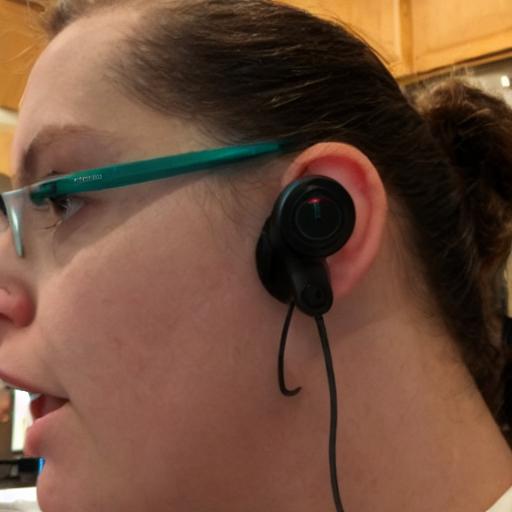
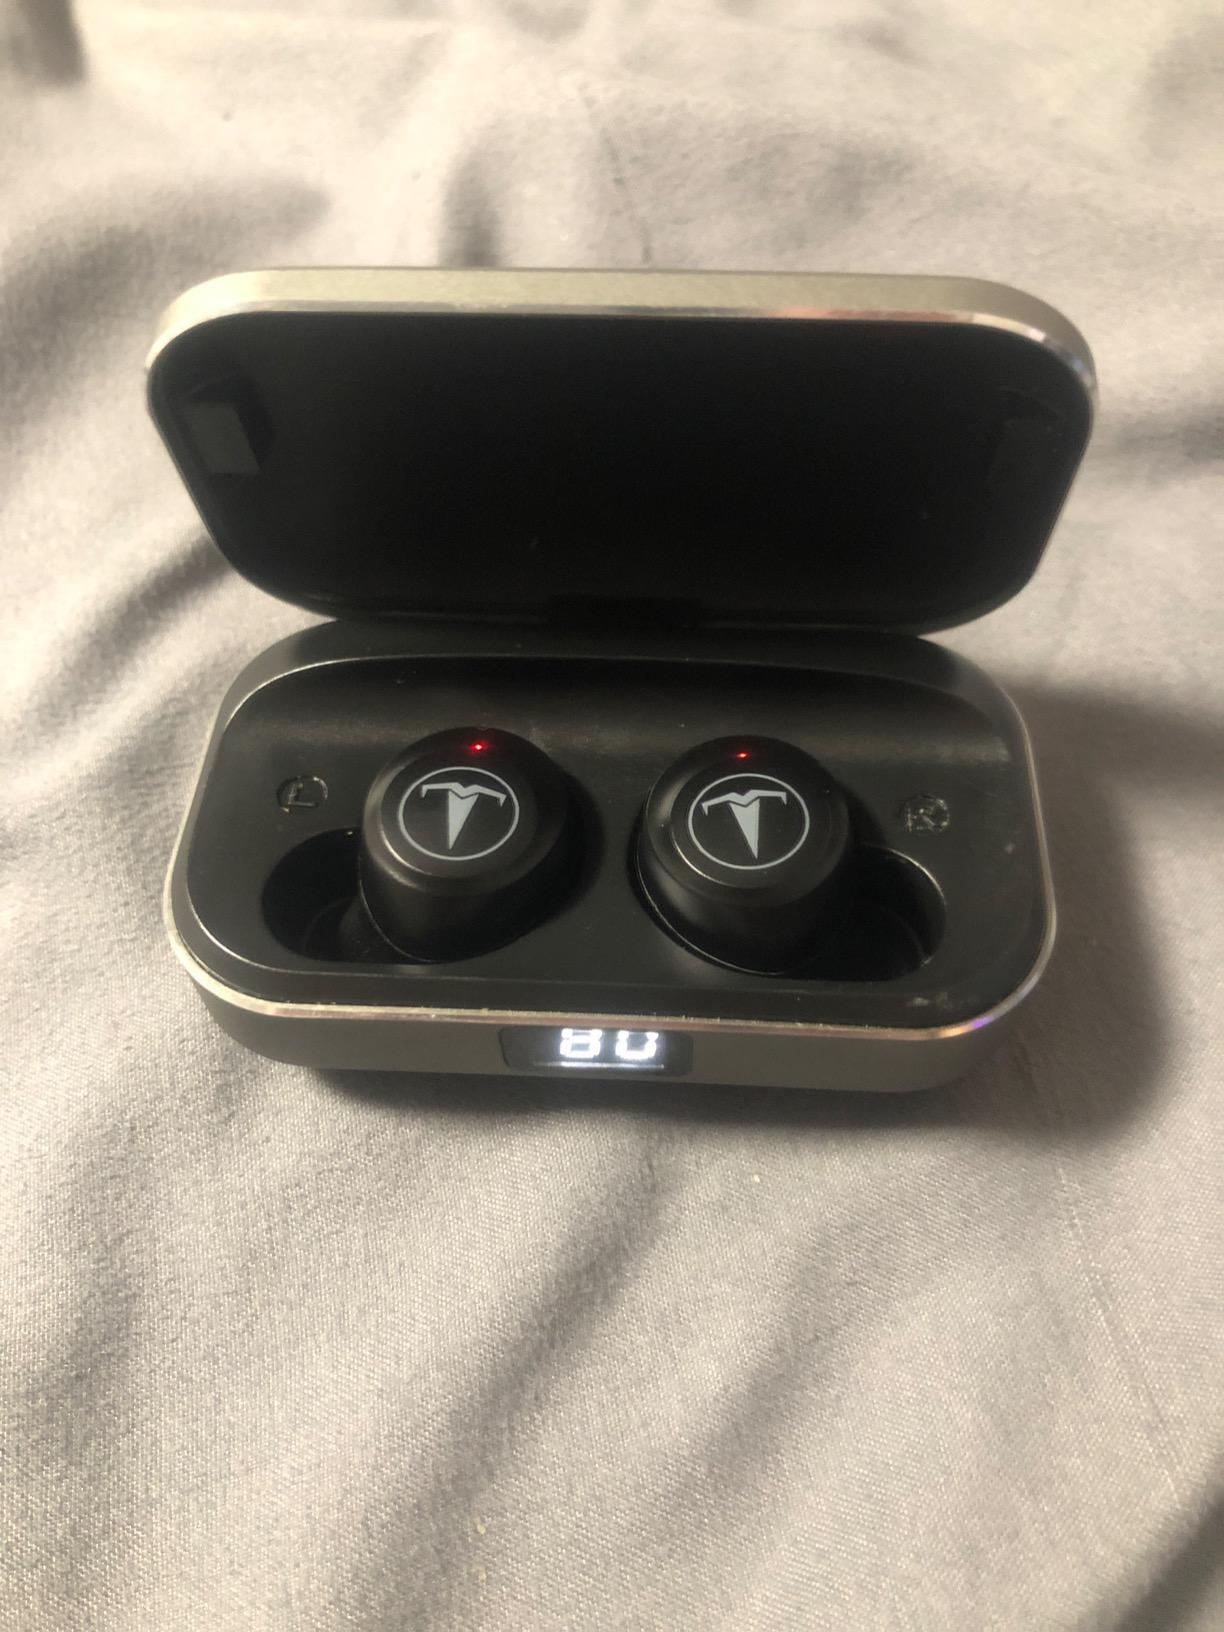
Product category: earbuds
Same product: no